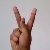
The image shows a hand gesture representing the letter 'K' in Indian Sign Language.